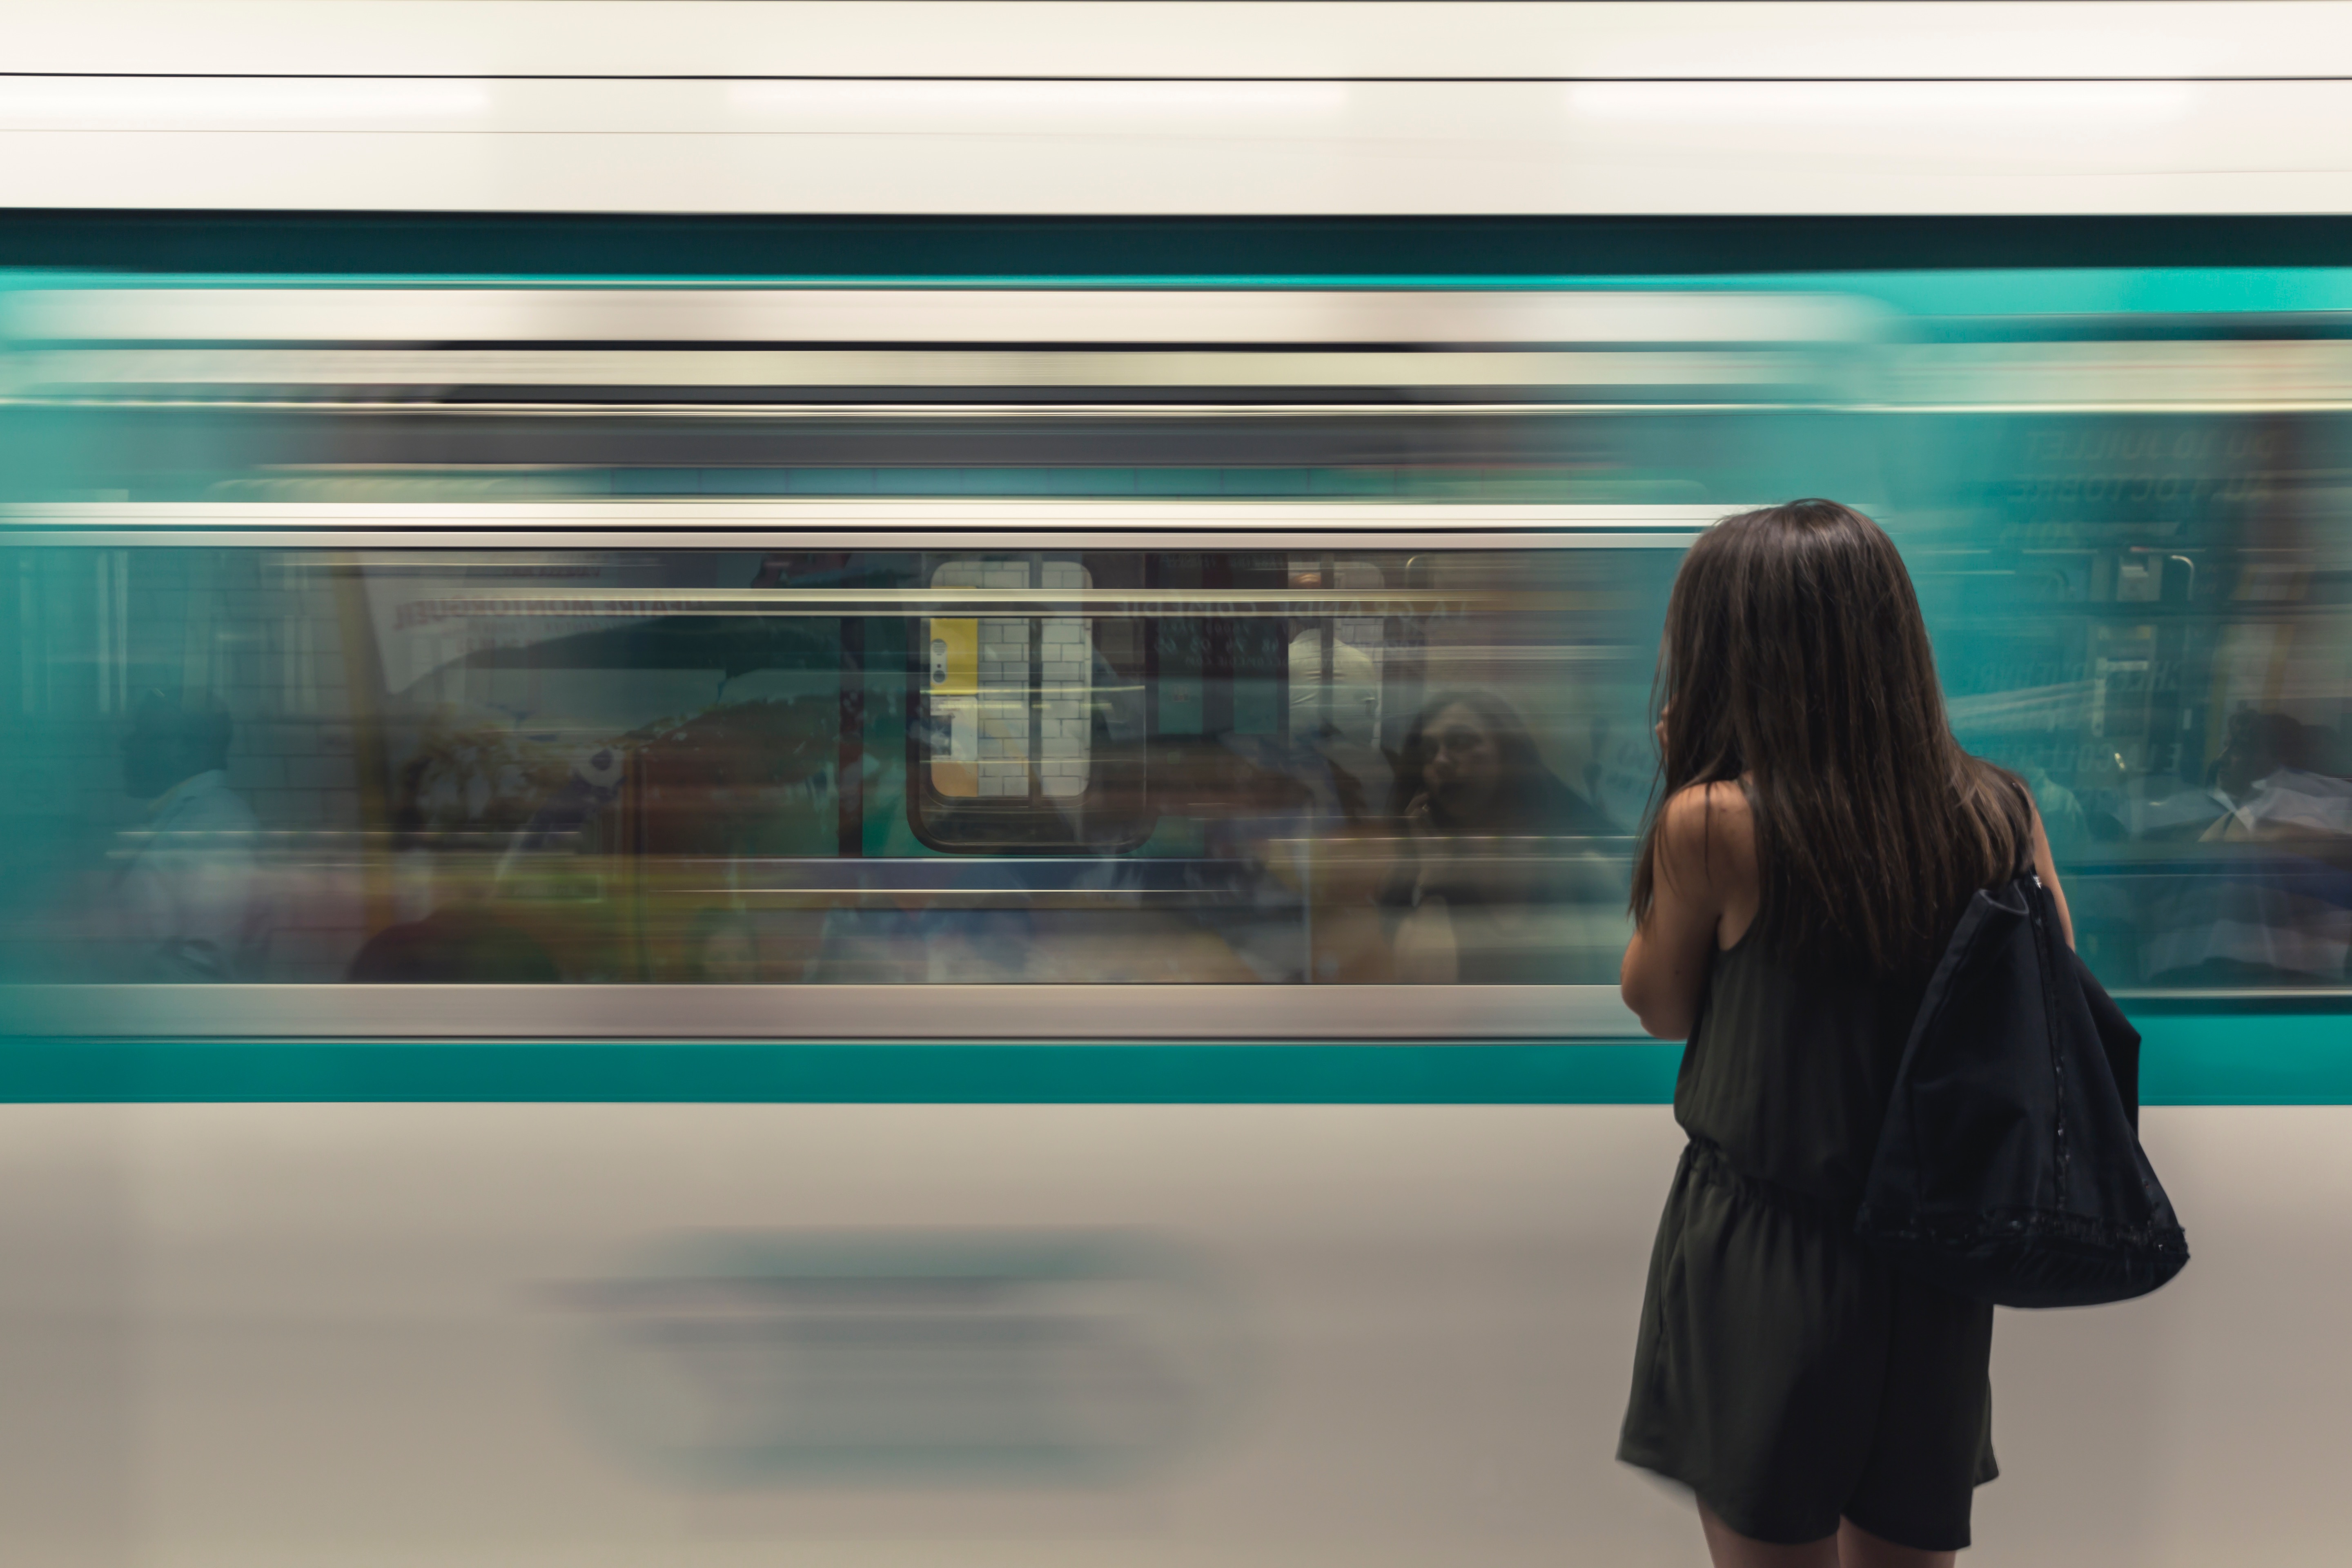
interior design, snapshot, window covering